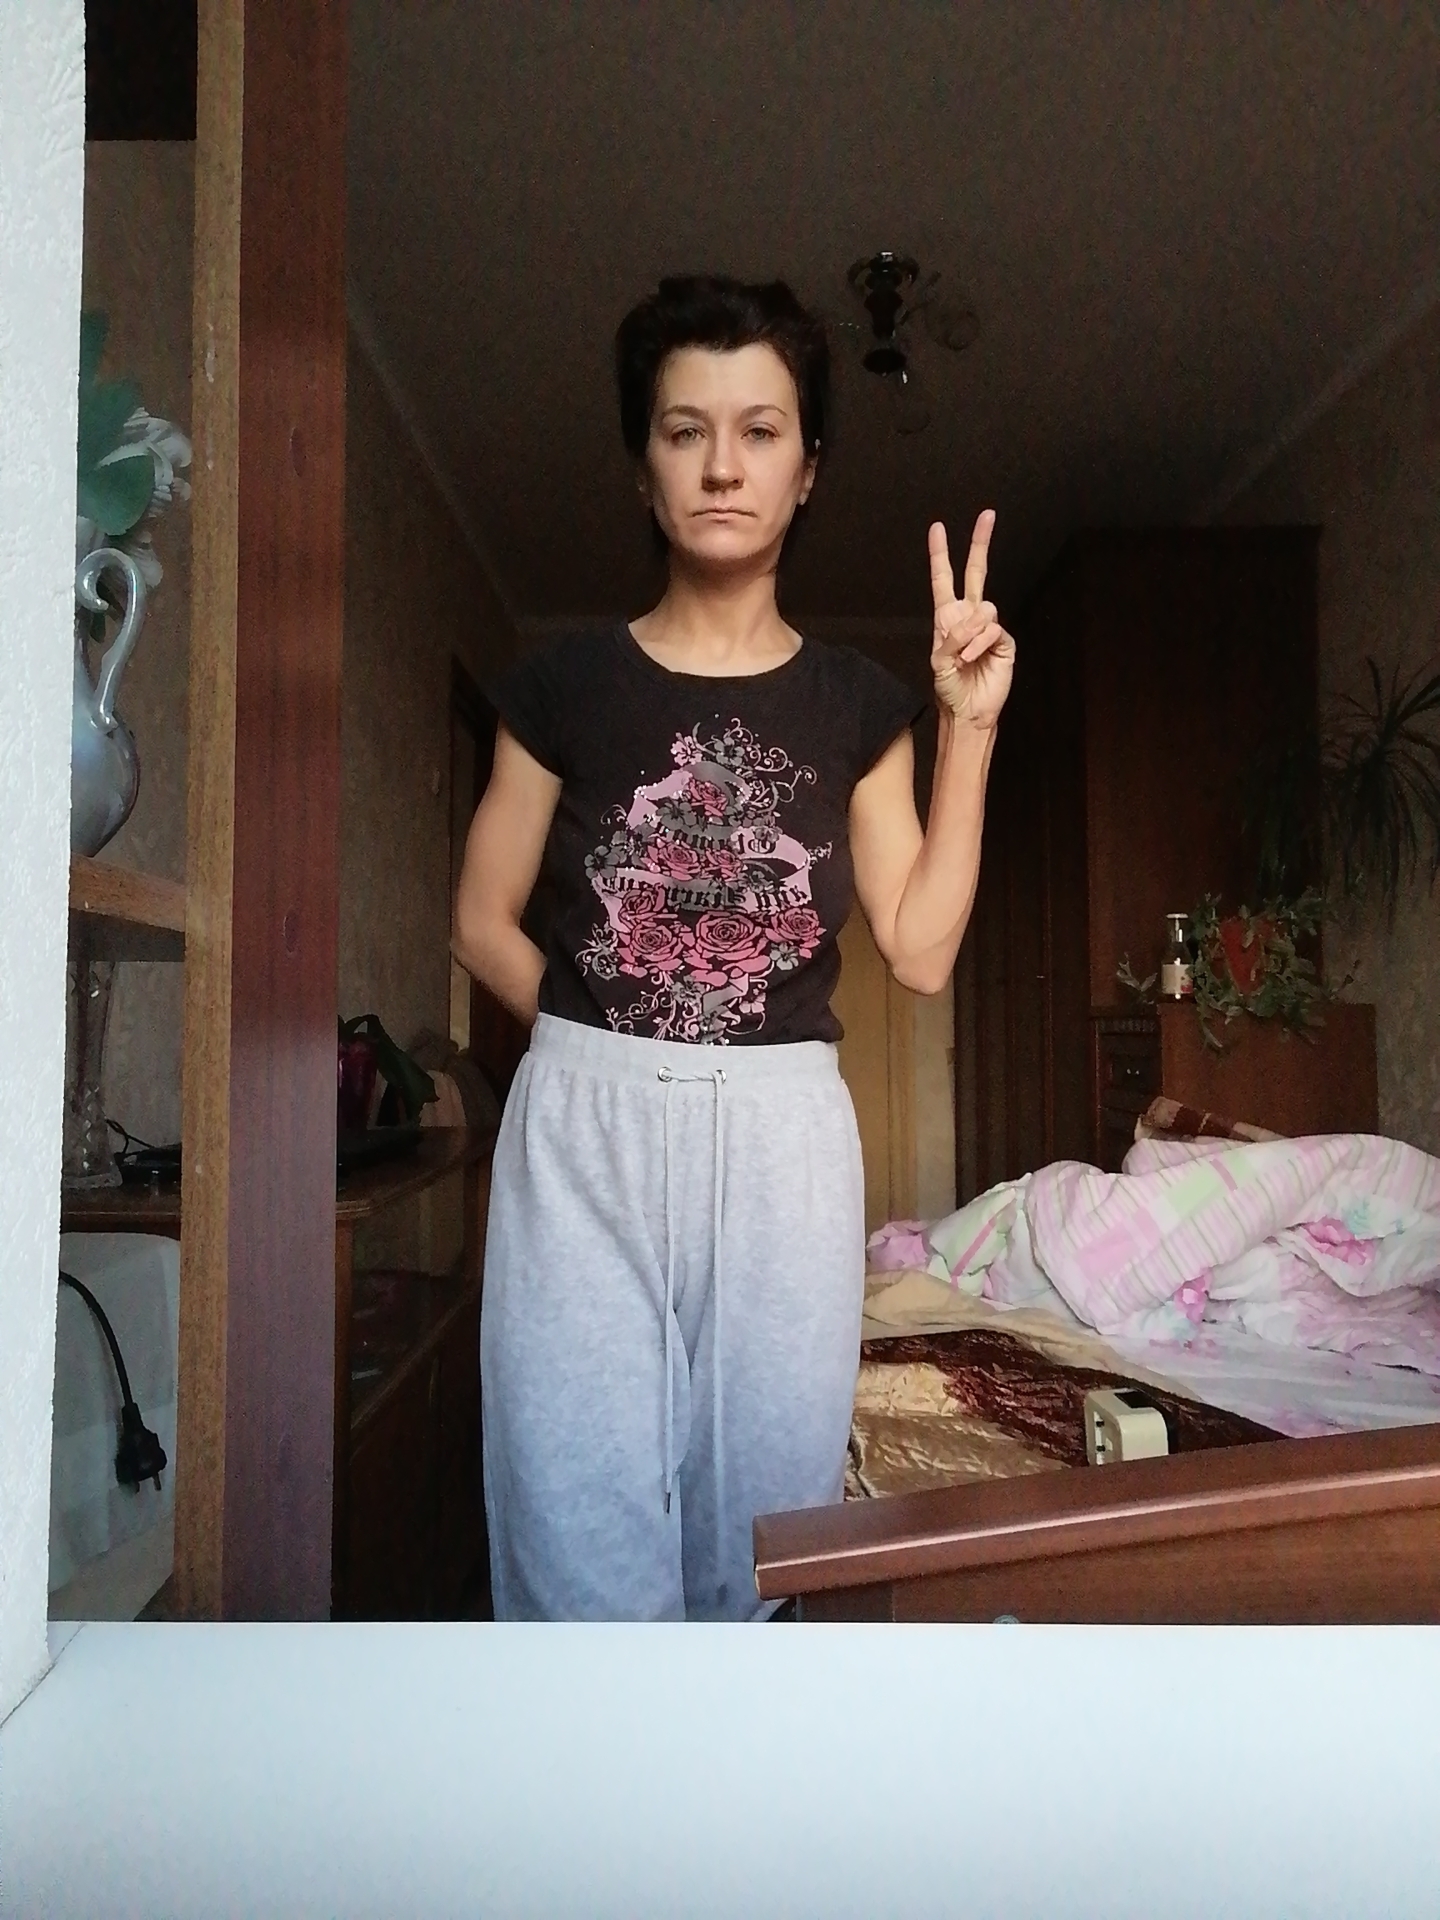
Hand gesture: peace